Tom Zubrycki

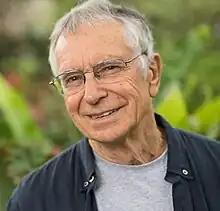
Tom Zubrycki (2021)

Tom Zubrycki (born 1946) is an Australian documentary filmmaker. He is "widely respected as one of Australia's leading documentary filmmakers", according to Jonathan Dawson. His films on social, environmental and political issues have won international prizes and have been screened around the world. He has also worked as a film lecturer and published occasional articles and papers about documentary film.